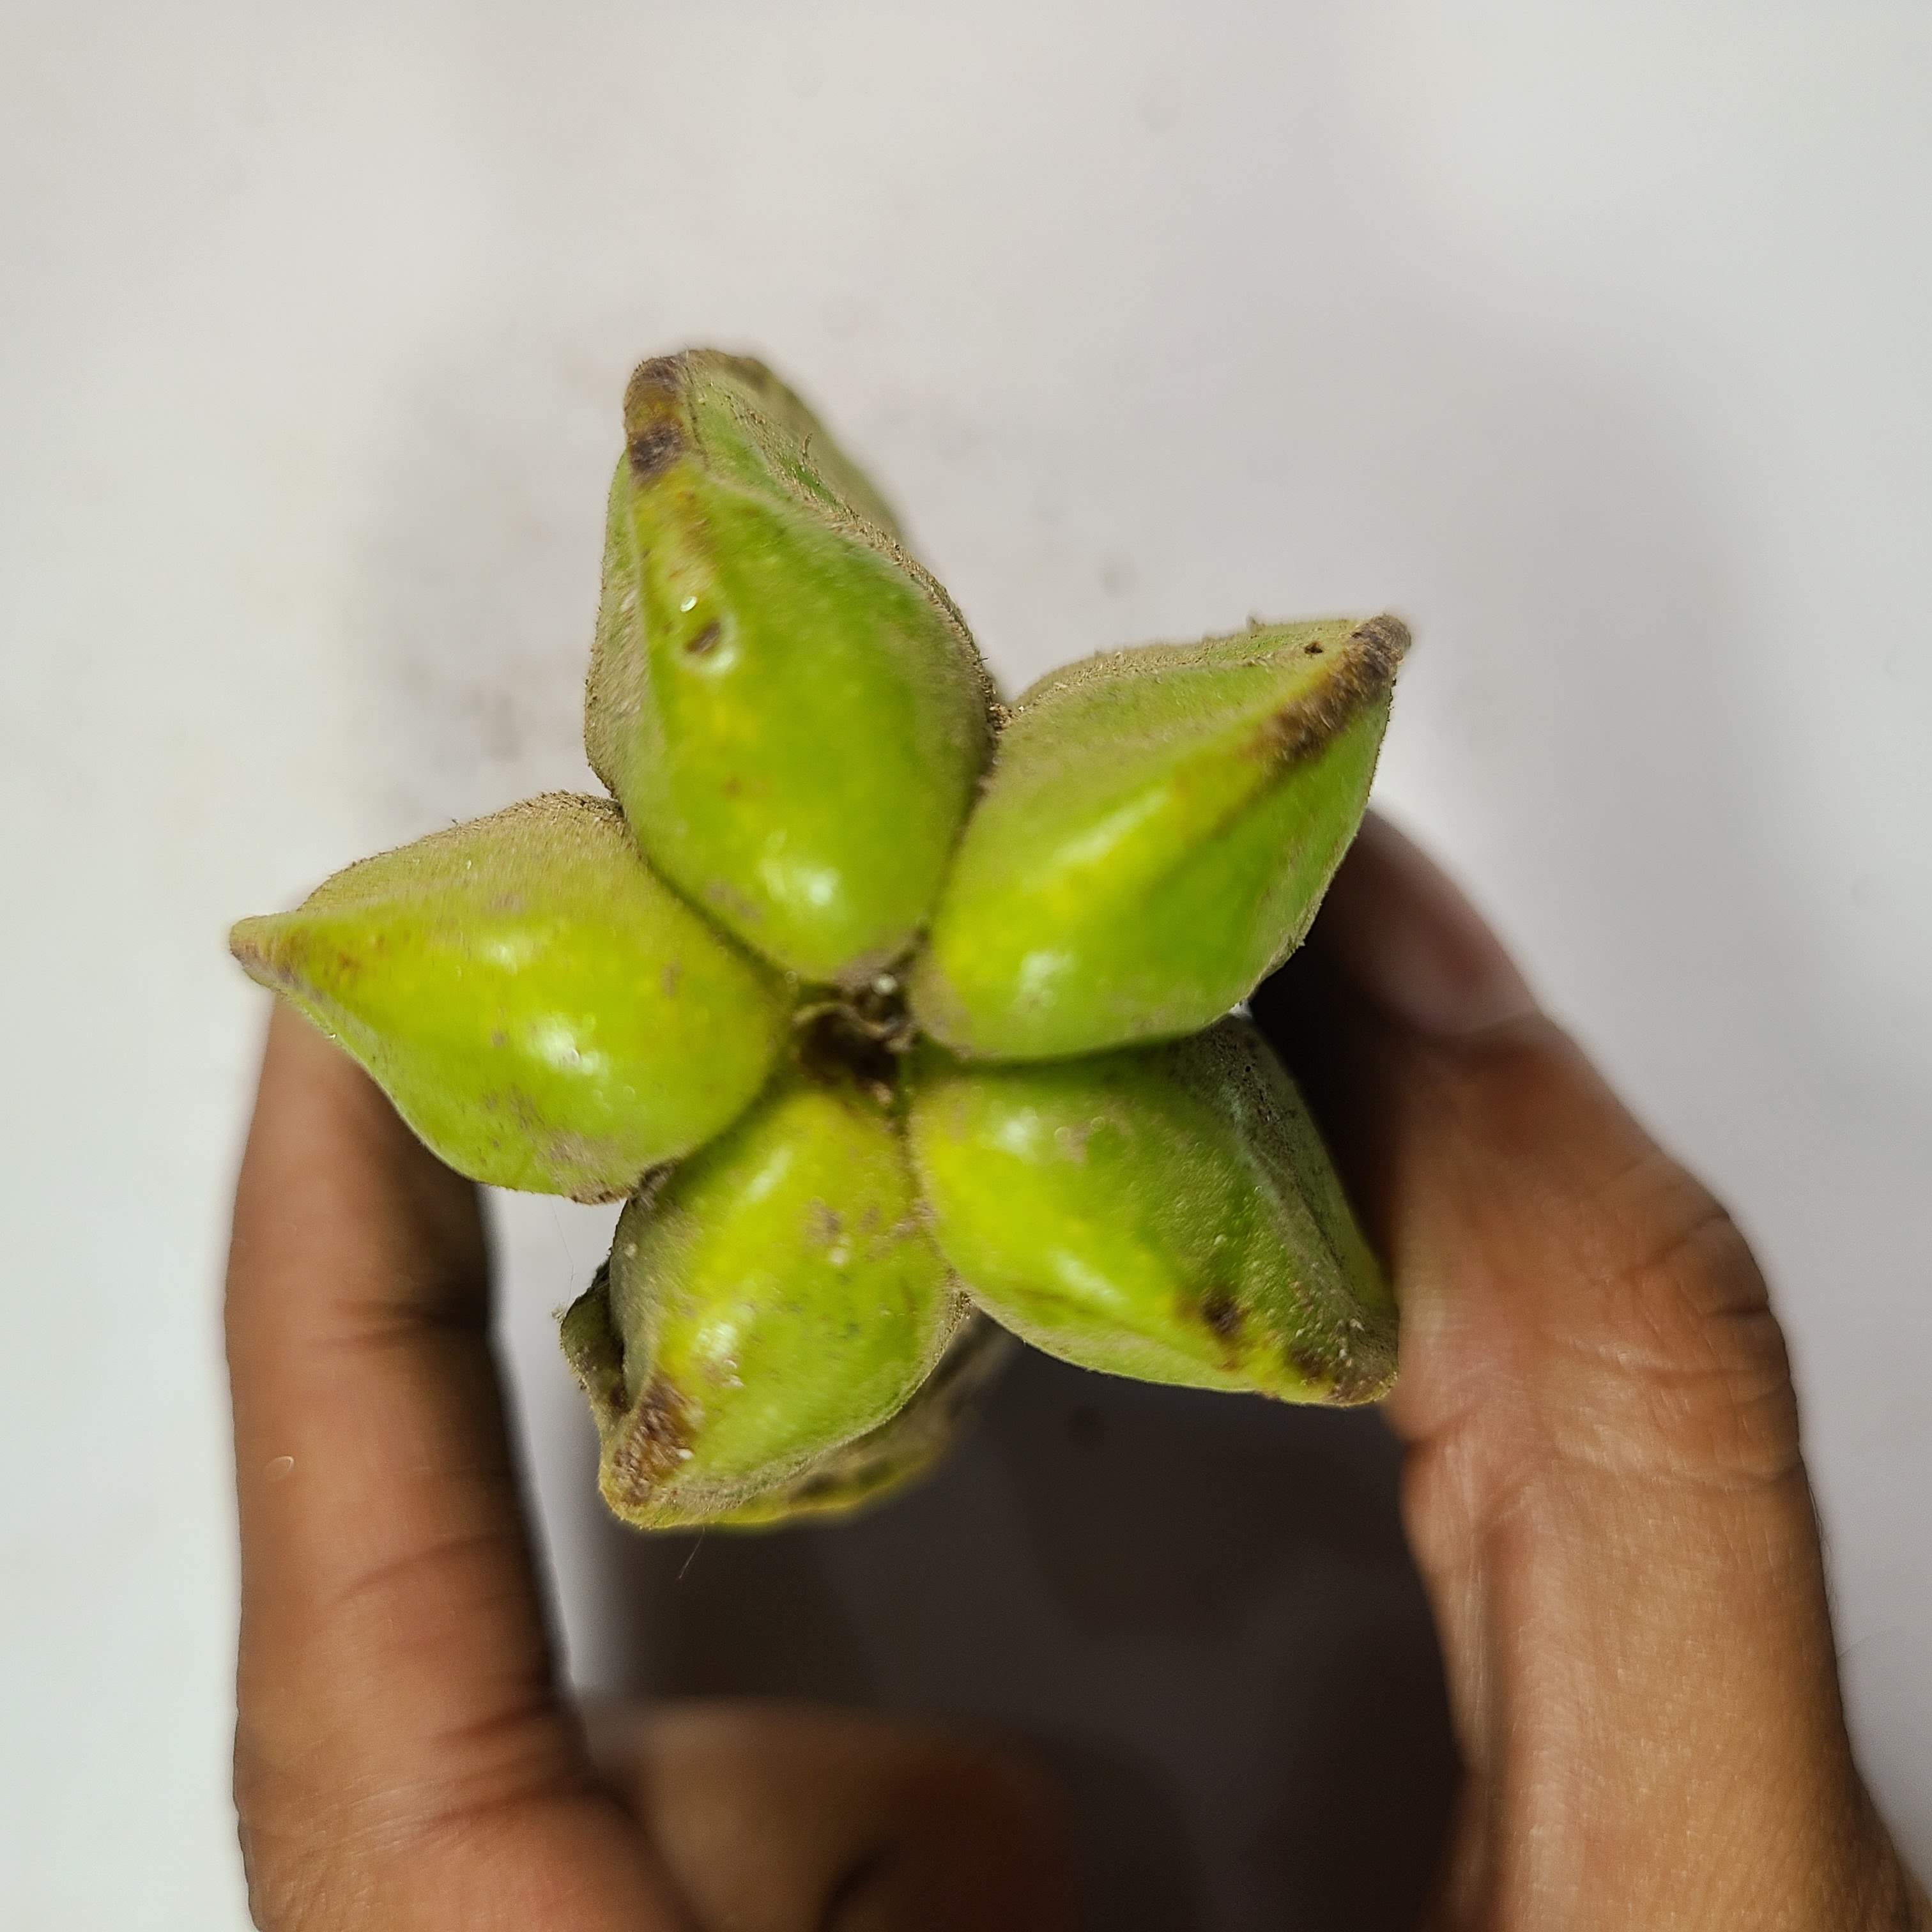
Label: Unhealthy Fruits